Raytheon 704

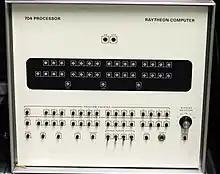
Raytheon 704 CPU at the Stuttgart Computer Museum.

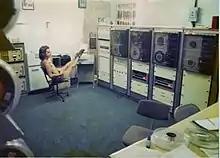
Raytheon 704 used as an onsite seismic data processing system in Mogadishu, Somalia in 1974.

Like most minicomputers of the late 1960s, the 704 was designed to be mounted in a rack mount case, with the CPU being tall.